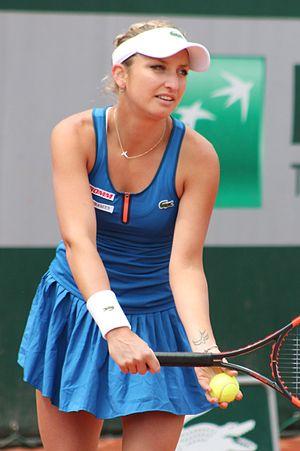
Timea Bacsinszky, née le 8 juin 1989 à Lausanne, est une joueuse de tennis suisse, professionnelle depuis 2004.